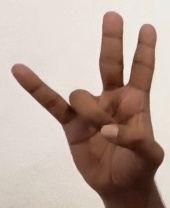
ASL sign: 7